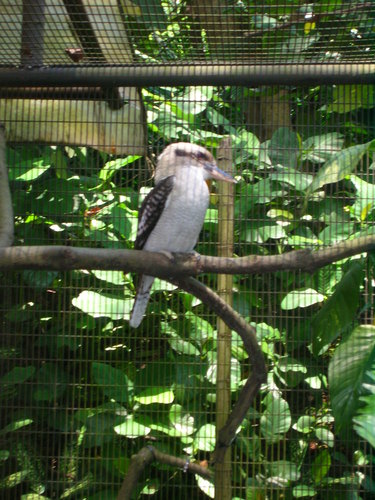
the crown is white, the bill is long and brown, and the belly is white.
this bird has a large straight bill, a white breast and belly, and a brown cheek patch.
bird with disproportionately large head and big beak on a branch
this bird has a white belly and breast with a black wing and hooked bill.
a white and dark grey bird with a large head and brown superciliary.
this bird has wings that are black and has a white belly
this bird has wings that are black and has a white belly
this bird has a white throat, breast and belly and gray/black wings with white speckled on them.
the bird is small with a pointed bill, has striping on its head, the body is white and the wings are black.
this birds head appears larger than on most birds, and it has a long beak and white belly.
Species: White Breasted Kingfisher